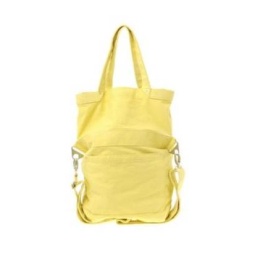
Asos Fold-over beach bag in yellow